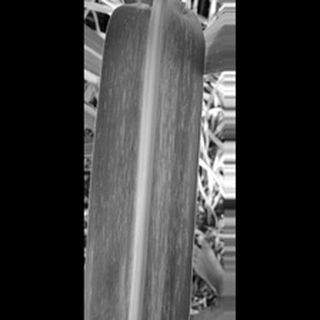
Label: sugarcane_mosaic